Herb Hunter (footballer)

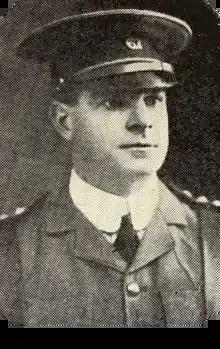

Herbert Humphreys Hunter (18 November 1881 – 8 May 1915), LDS (Licentiate of Dental Surgery), DDS (Doctor of Dental Surgery), MACD (Member of the Australian College of Dentistry), a champion athlete, and an expert dental surgeon, was an Australian rules footballer who played with Essendon in the Victorian Football League (VFL).